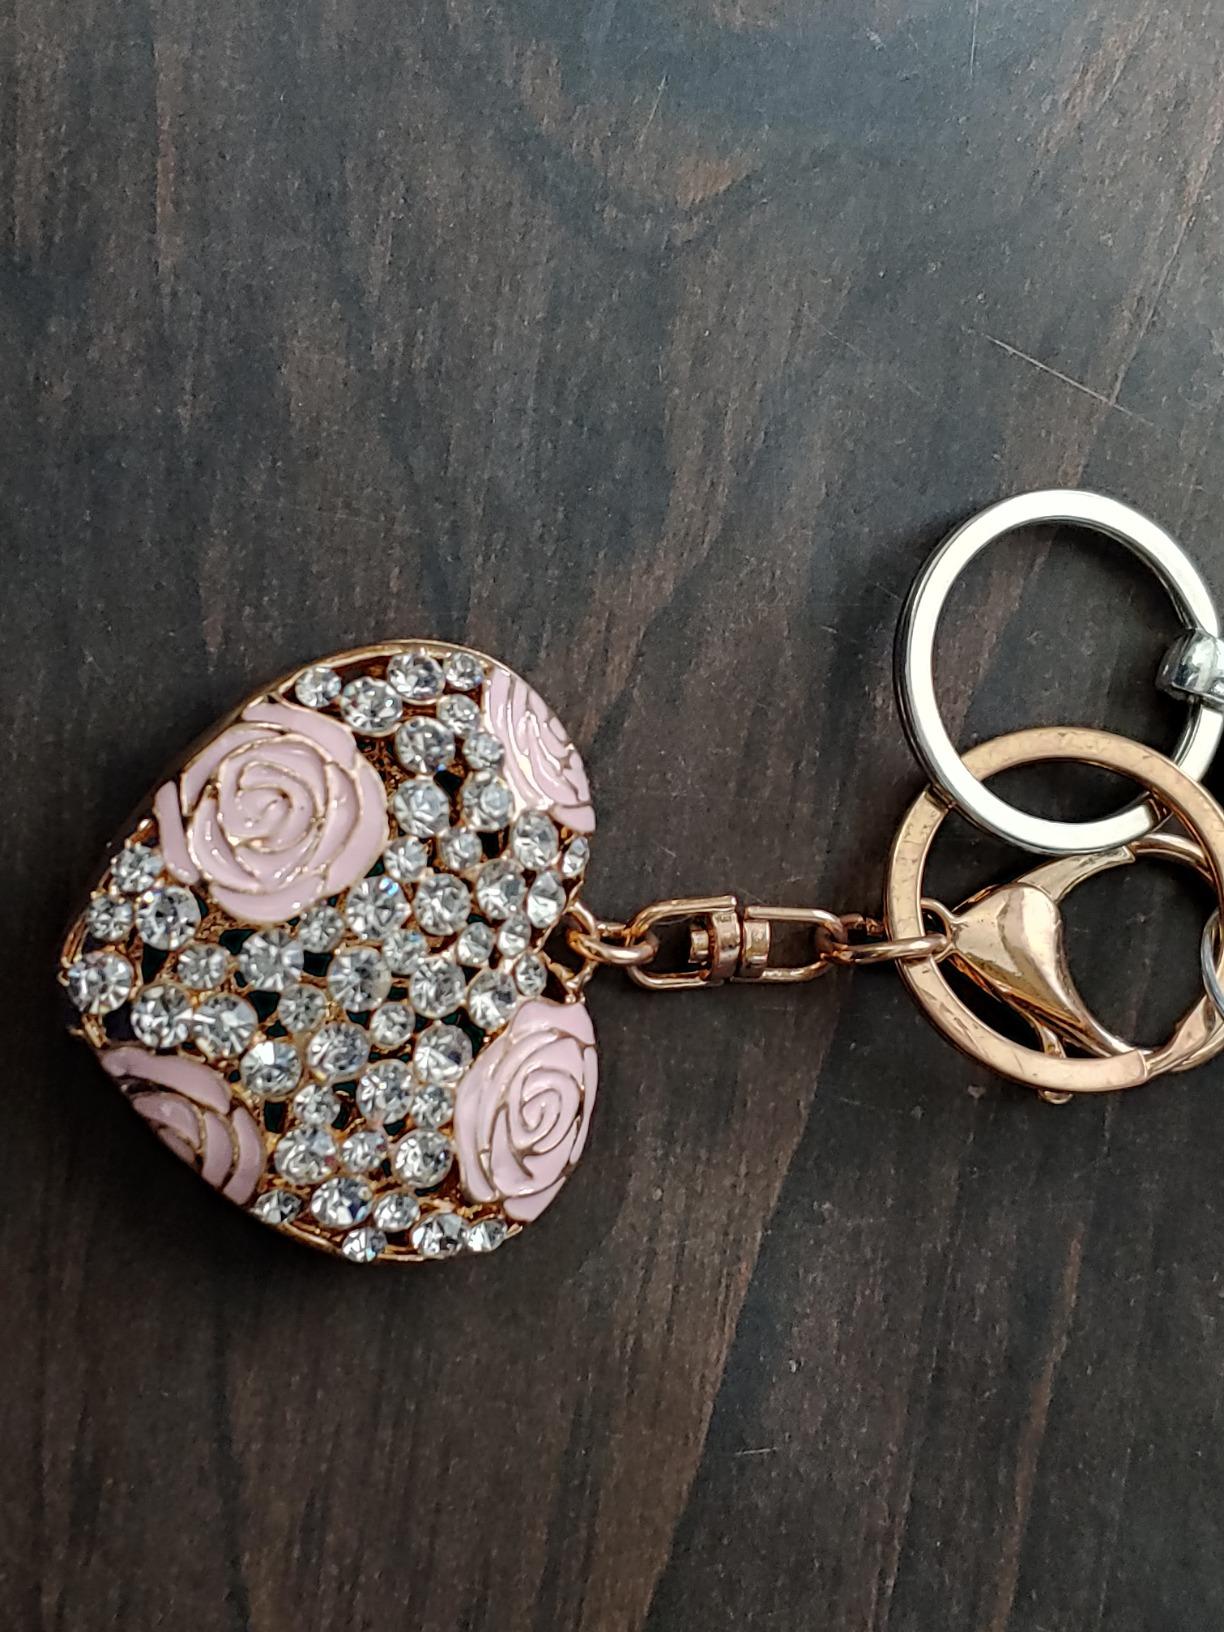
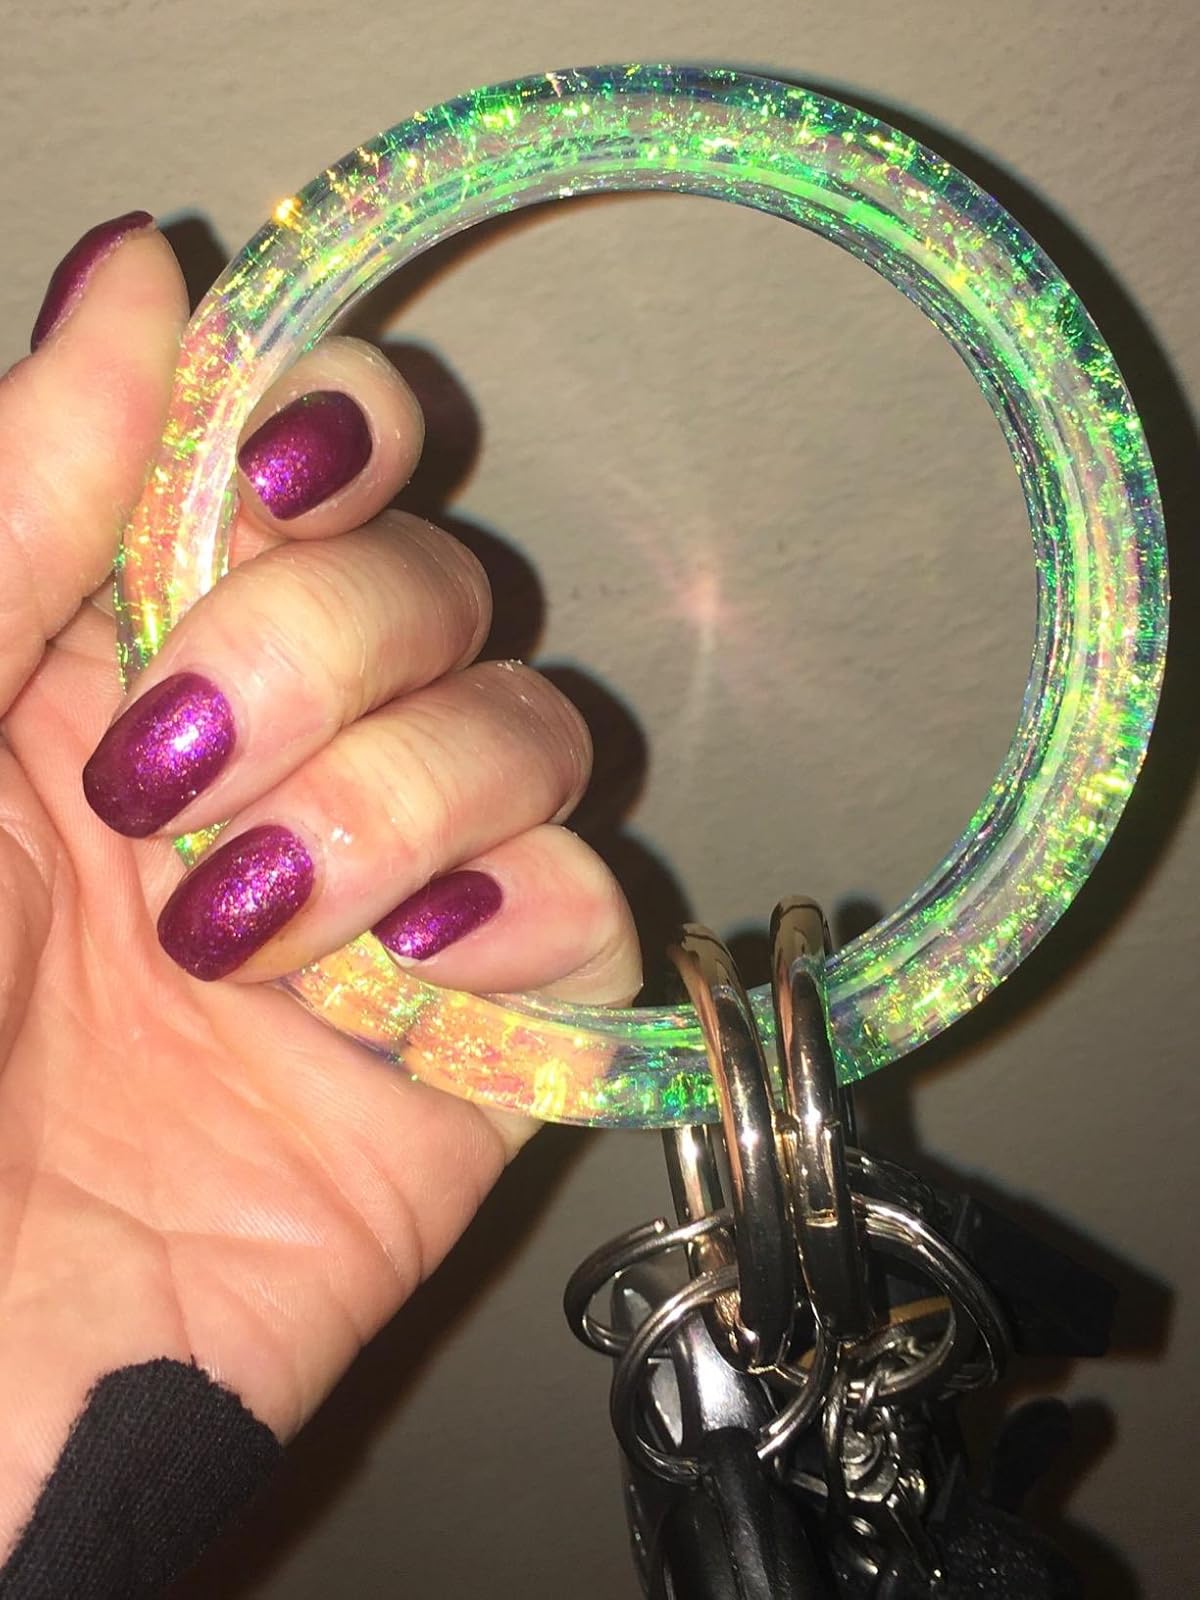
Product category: accessories_keychain
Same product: no